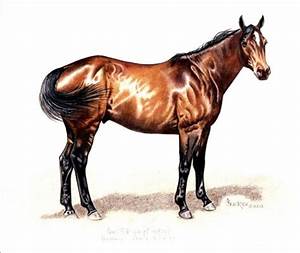
Label: horse